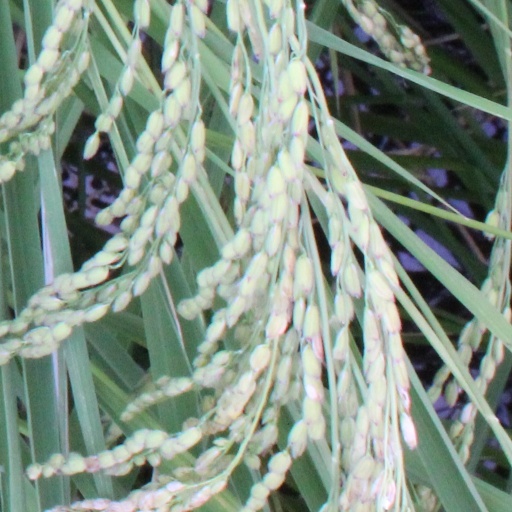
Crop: rice